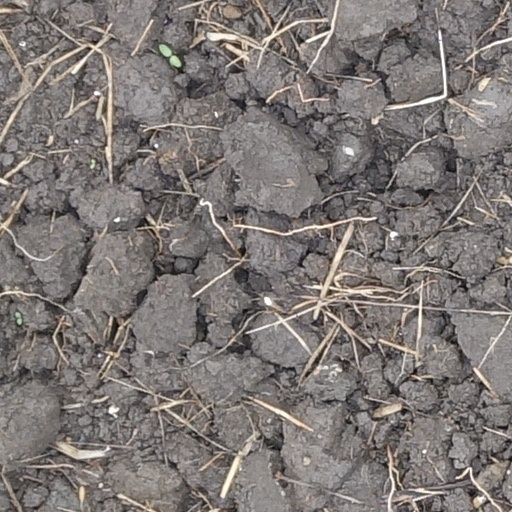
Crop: wheat